Frank W. J. Olver

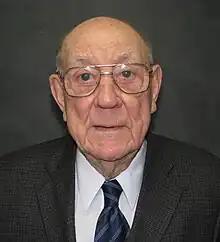
Olver in 2011

Frank William John Olver (December 15, 1924 – April 23, 2013) was a professor of mathematics at the Institute for Physical Science and Technology and Department of Mathematics at the University of Maryland who worked on asymptotic analysis, special functions, and numerical analysis. He was the editor in chief of the NIST Digital Library of Mathematical Functions.